Paul Winstanley

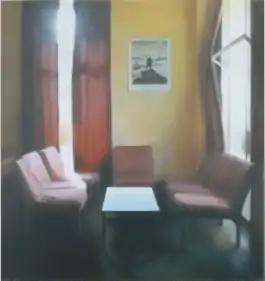
Paul Winstanley, "Lounge A", oil on linen, 120cm x 112cm, 1997.

Paul Winstanley is a British painter and photographer based in London. Since the late 1980s, he has been known for meticulously rendered, photo-based paintings of uninhabited, commonplace, semi-public interiors and nondescript landscapes viewed through interior or vehicle windows. He marries traditional values of the still life and landscape genres—the painstaking transcription of color, light, atmosphere and detail—with contemporary technology and sensibilities, such as the sparseness of minimalism. His work investigates observation and memory, the process of making and viewing paintings, and the collective post-modern experience of utopian modernist architecture and social space. Critics such as Adrian Searle and Mark Durden have written that Winstanley's art has confronted "a crisis in painting," exploring mimesis and meditation in conjunction with photography and video; they suggest he "deliberately confuses painting's ontology" in order to potentially reconcile it with those mediums.